Boston Harbor

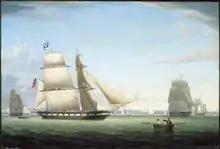
"The Brig Antelope in Boston Harbor", an 1863 painting by Fitz Henry Lane now housed at the Museum of Fine Arts in Boston

Since its discovery by Europeans by John Smith in 1614, Boston Harbor has been an important port in American history. Boston Harbor was recognized by Europeans as one of the finest natural harbors in the world due to its depth and natural defense from the Atlantic as a result of the many islands that dot the harbor. It was also favored due to its access to the Charles River, Neponset River, and Mystic River, which made travel from the harbor deeper into Massachusetts far easier.